The Combat: Woman Pleading for the Vanquished

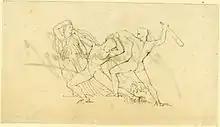
"Heracles Killing a Man to whom a Woman Clings", by John Flaxman, which possibly influenced the composition of "The Combat"

In the initial oil study for the defeated warrior (York Art Gallery), Etty gave the character a more defiant appearance than seen in the finished version. In this preliminary sketch he is not on his knees, but thrusts his leg out to brace himself. He has an expression of defiance and determination, rather than the plea for mercy and posture of total defeat shown in the final work.